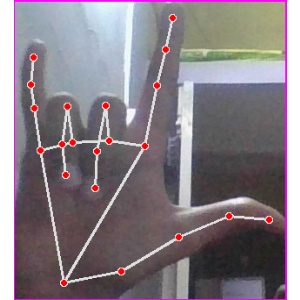
अक्षर: व